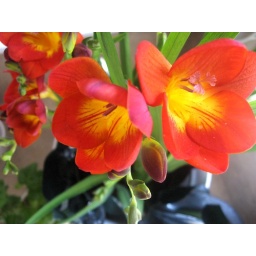
because the basil in my kitchen window was done.